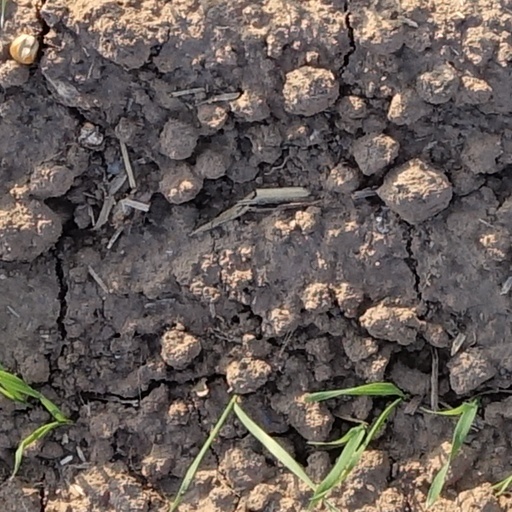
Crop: wheat